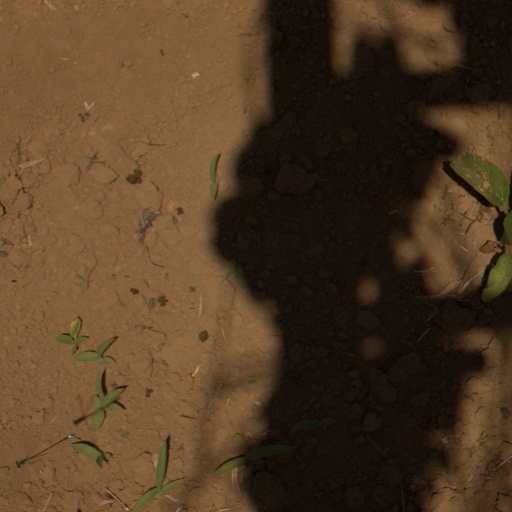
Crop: Jerusalem artichoke